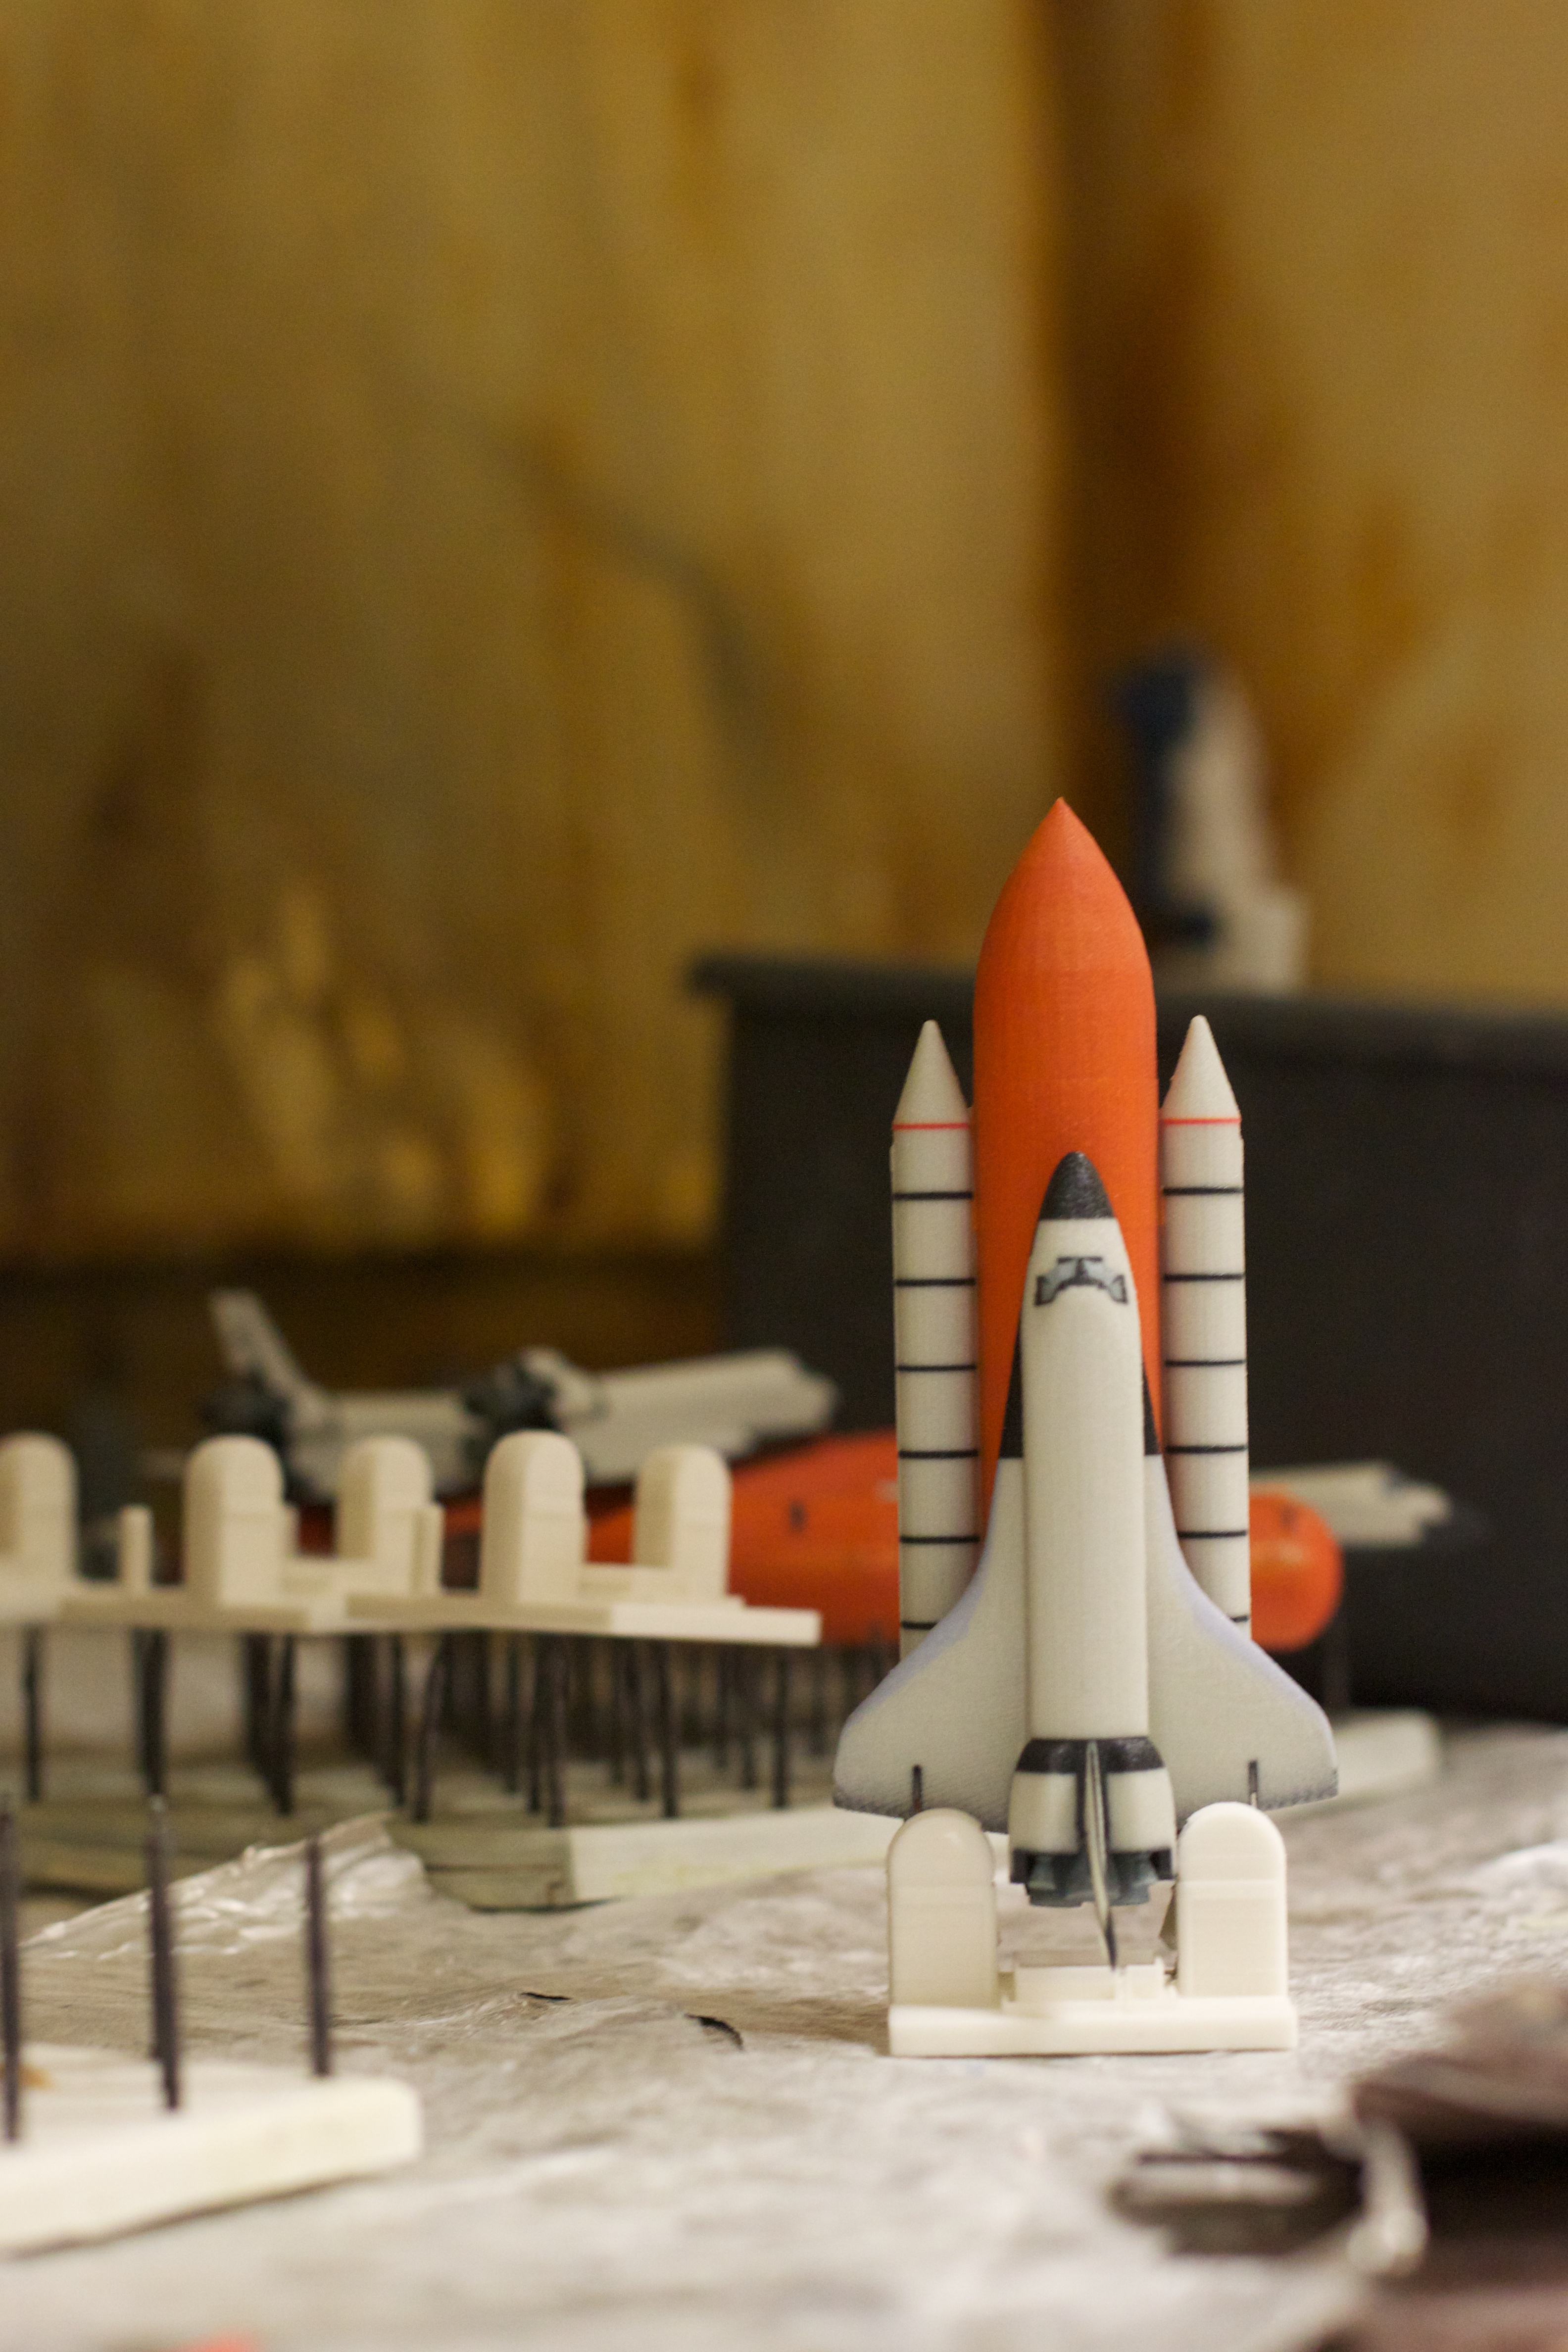
table, wood, wall, red, color, lighting, nasa, art, design, shape, langley